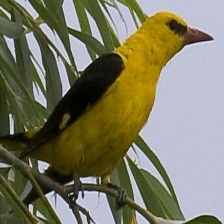
Species: EURASIAN GOLDEN ORIOLE
Scientific name: ORIOLUS ORIOLUS